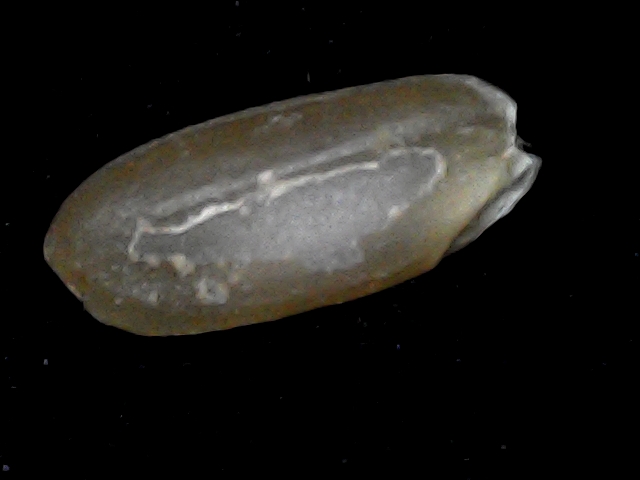
Rice variety: BD76